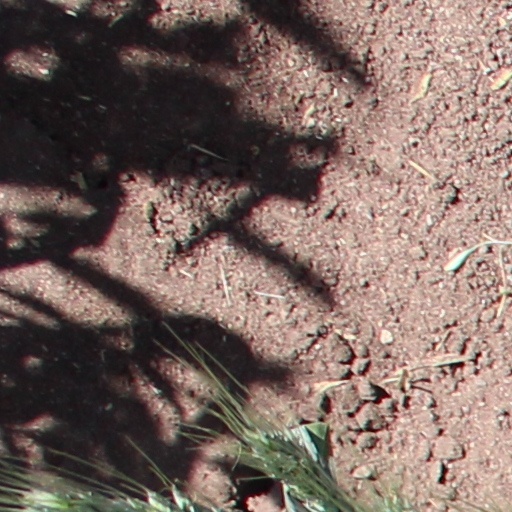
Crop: wheat